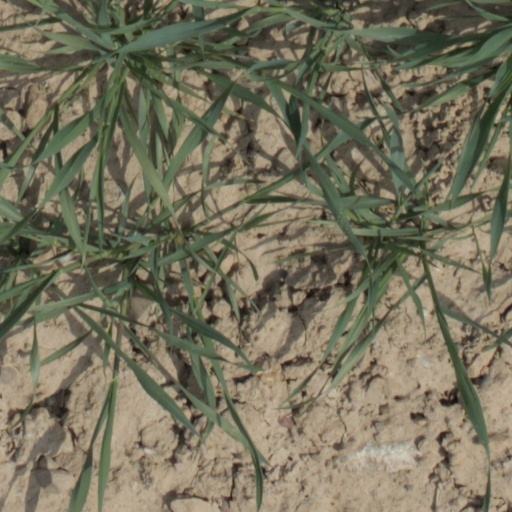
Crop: wheat